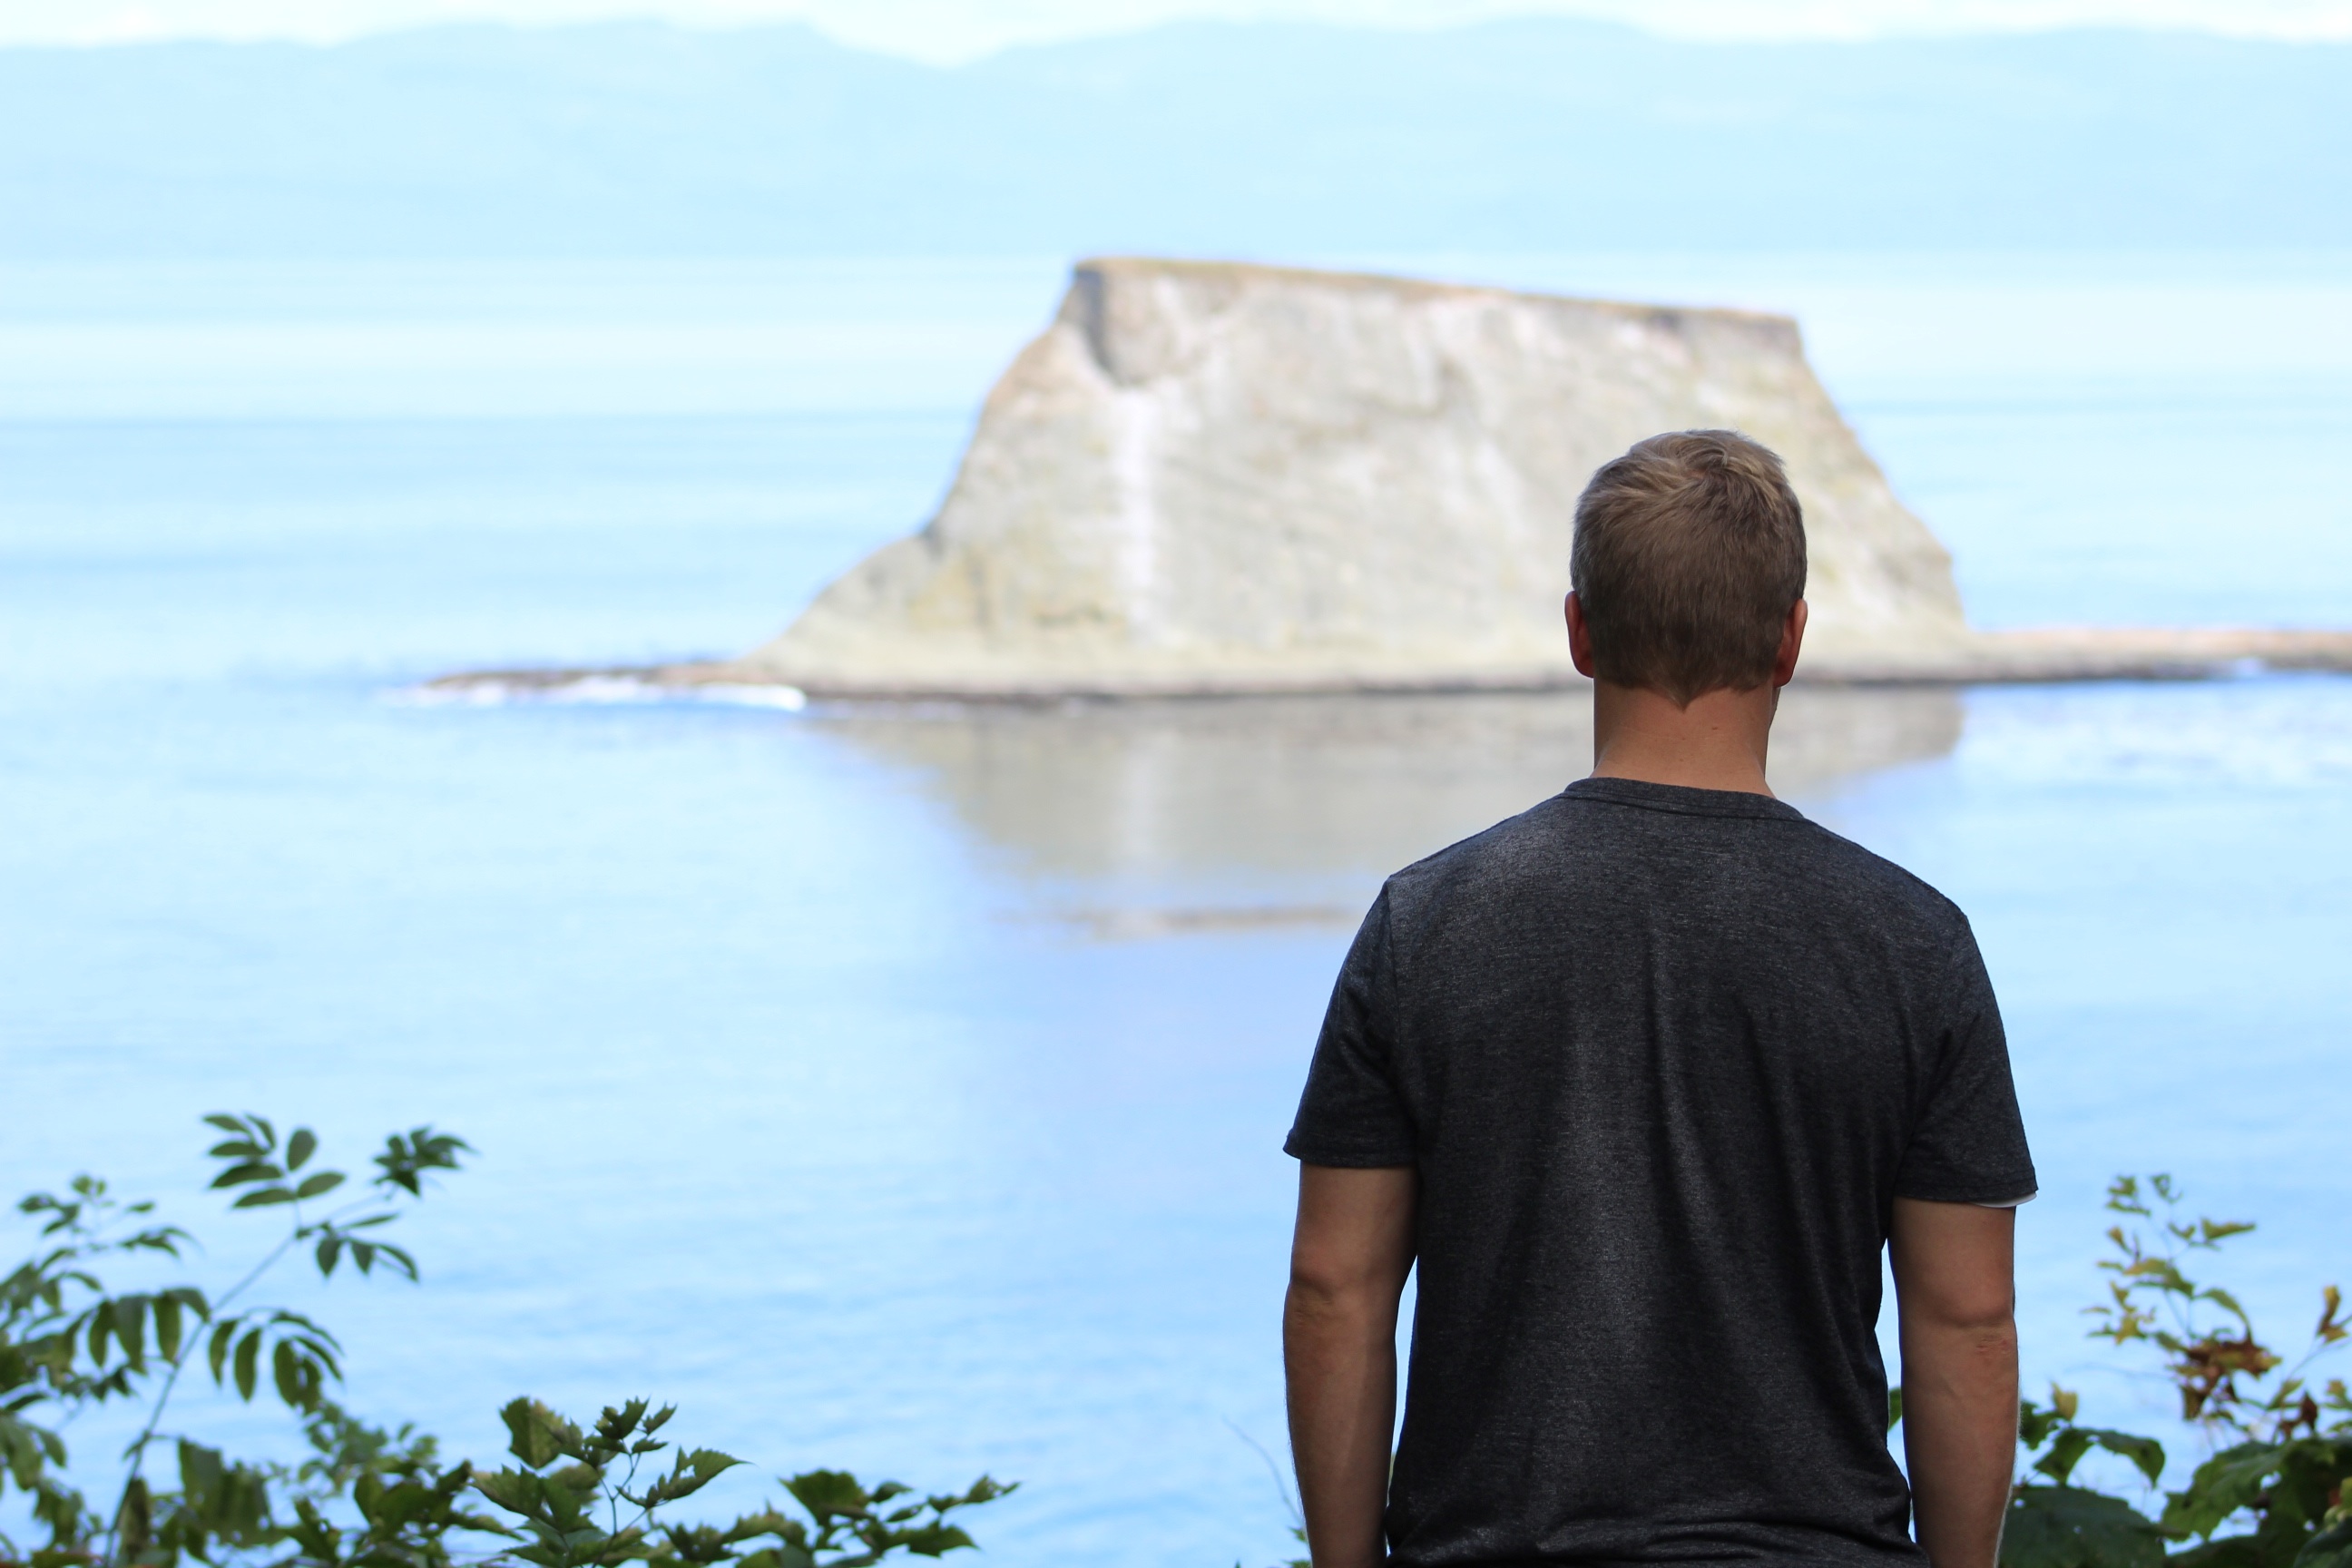
beach, sea, coast, ocean, shore, vacation, bay, dress, physical fitness